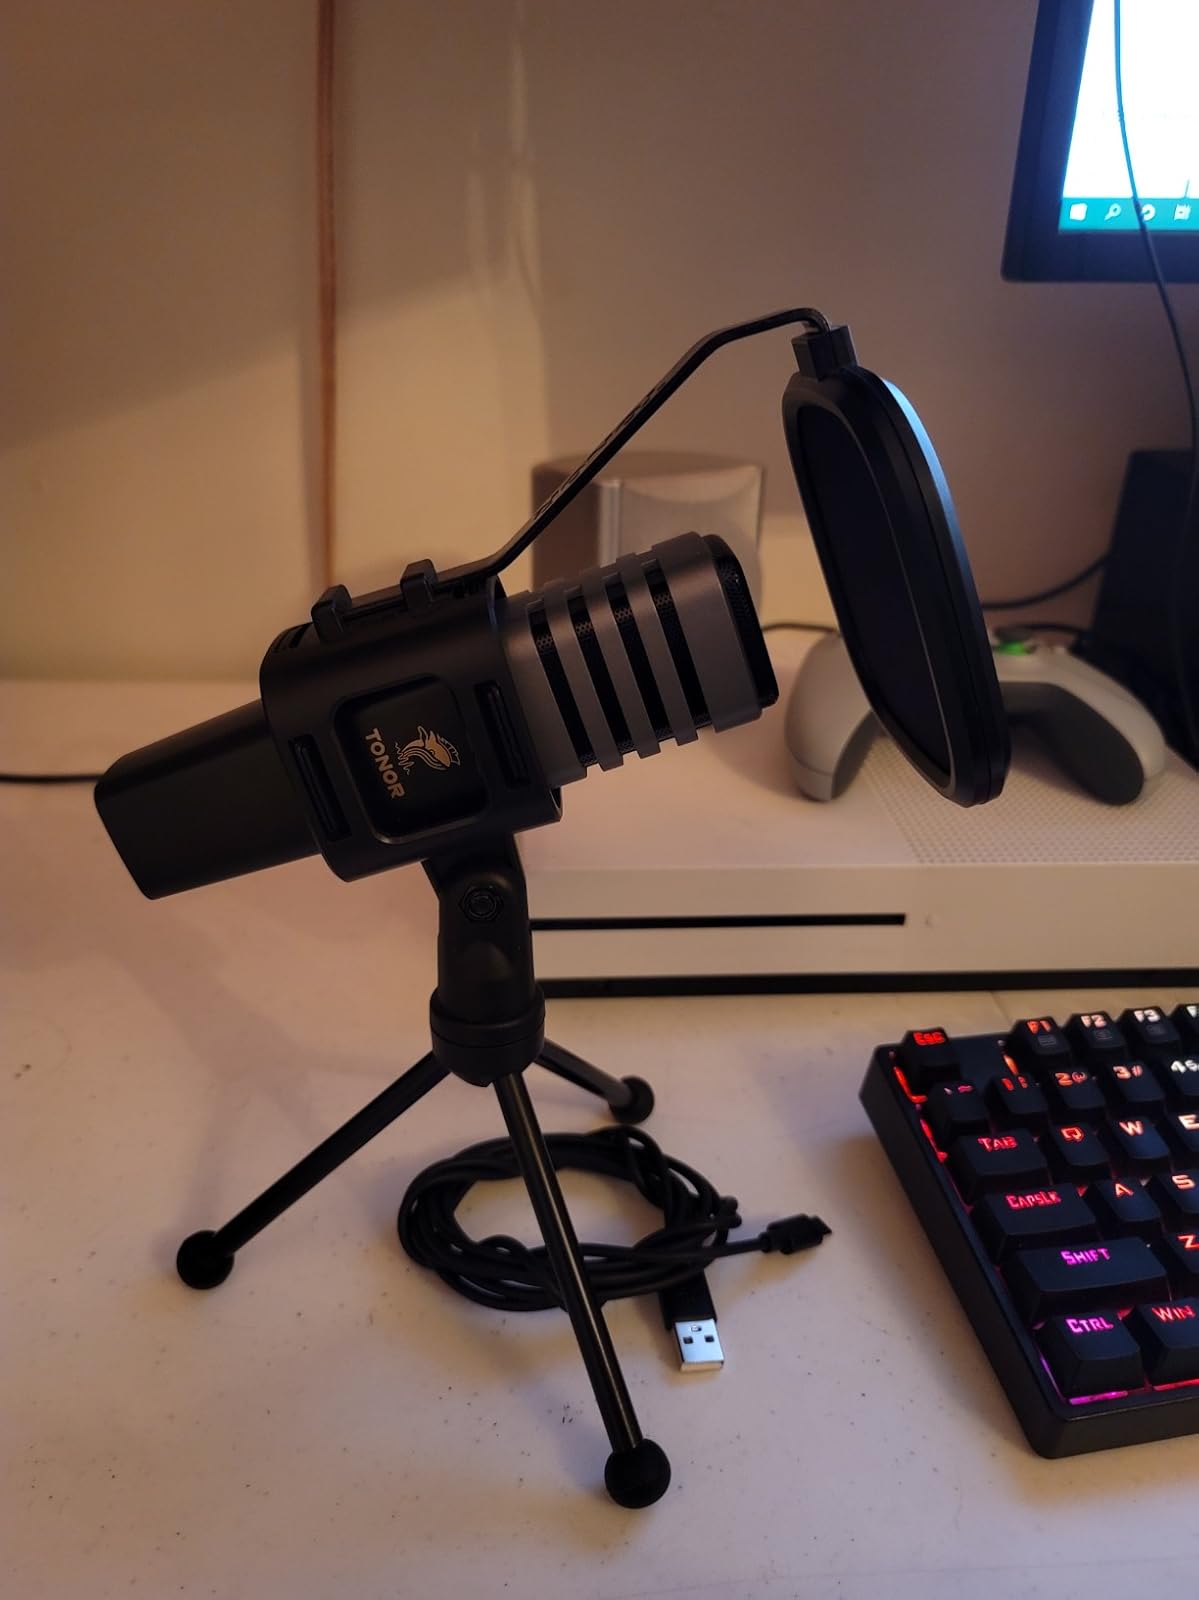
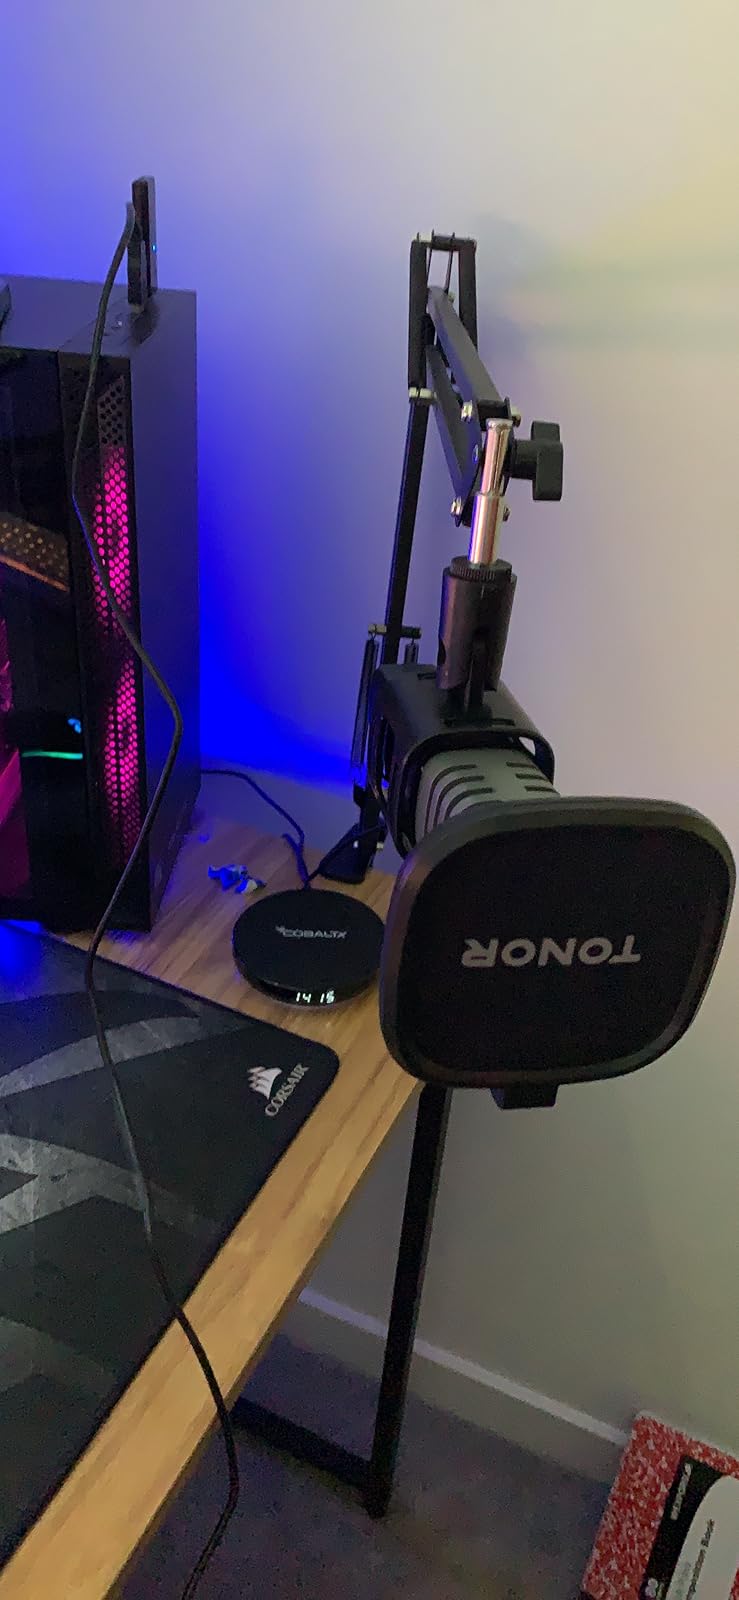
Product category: microphone
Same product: yes